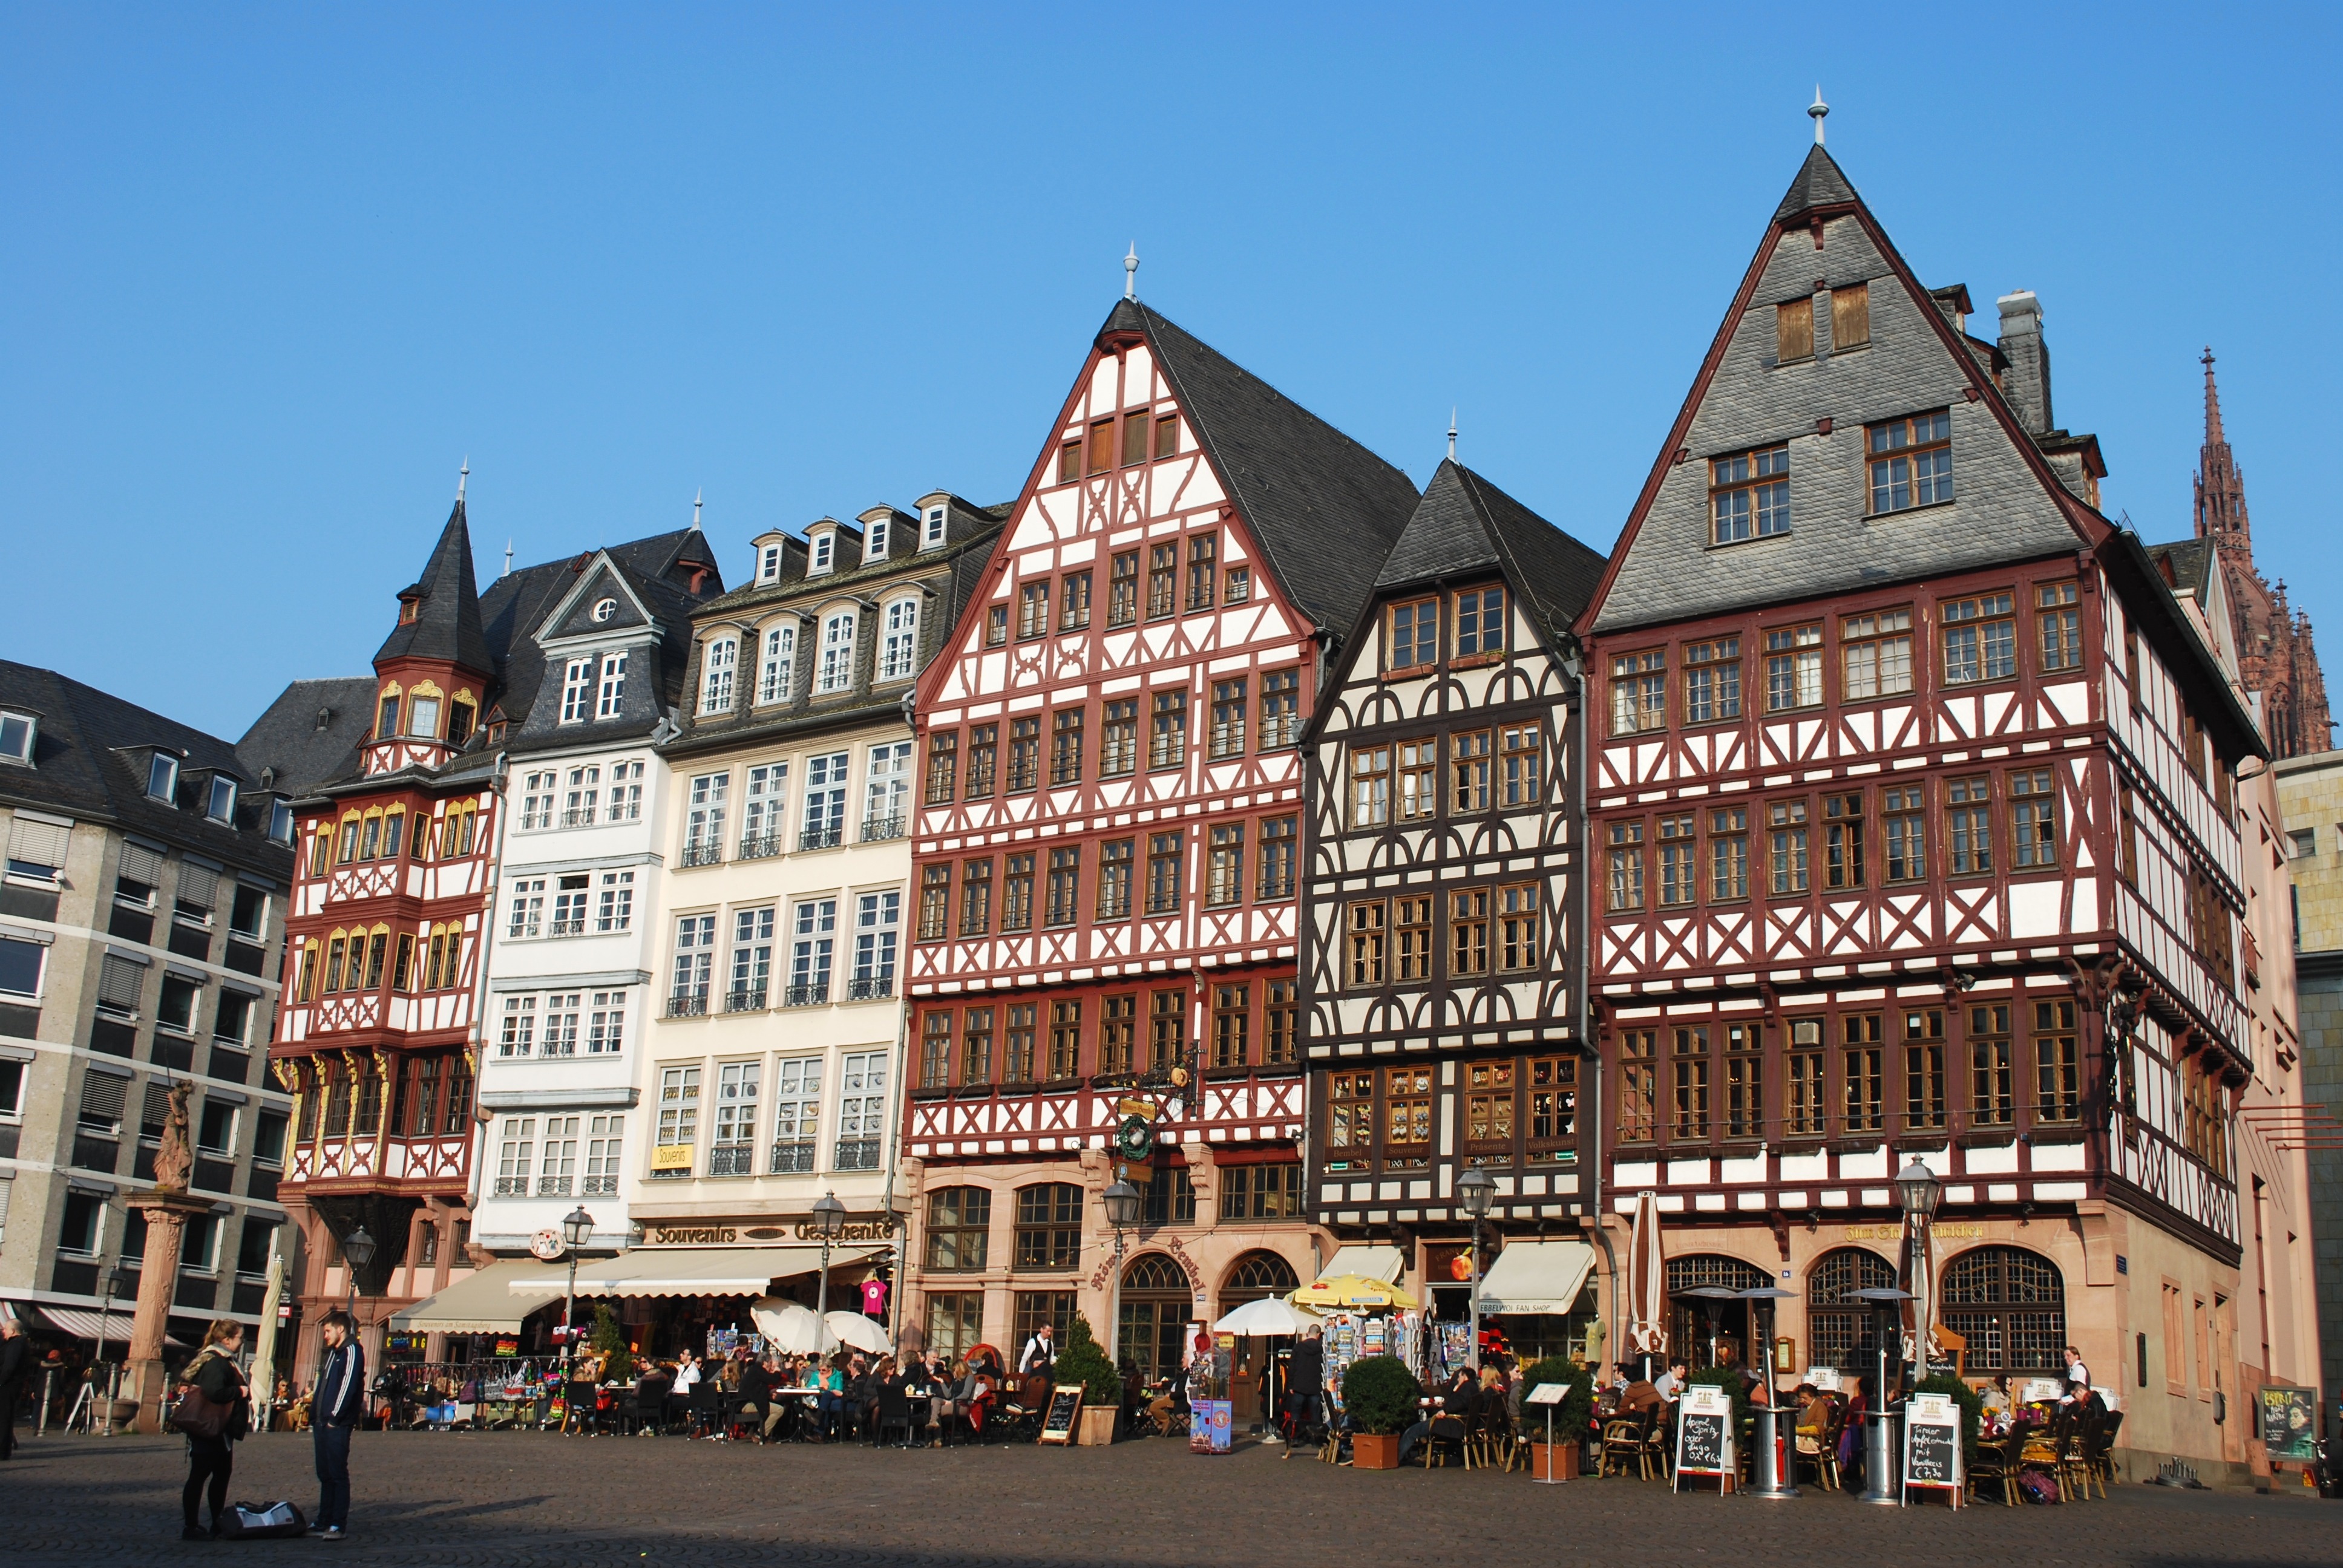
architecture, structure, road, street, town, building, old, city, cityscape, downtown, plaza, landmark, facade, tourism, tower block, design, infrastructure, germany, town square, traditional, frankfurt, metropolis, neighbourhood, architecture design, urban area, residential area, human settlement